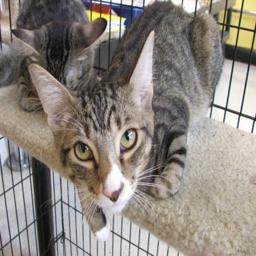
Animal: cats